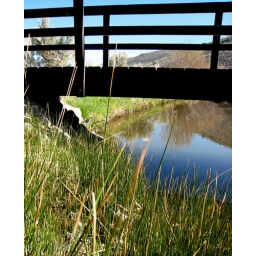
Bridge down by the river near my house :)